Rayleigh–Plesset equation

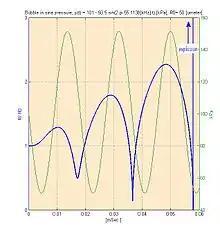
Numerical integration of RP eq. including surface tension and viscosity terms. Initially at rest in atmospheric pressure with R0=50 um, the bubble subjected to oscillatory pressure at its natural frequency undergoes expansion and then collapses.

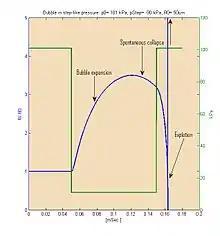
Numerical integration of RP eq. including surface tension and viscosity terms. Initially at rest in atmospheric pressure with R0=50 um, the bubble subjected to pressure-drop undergoes expansion and then collapses.

The Rayleigh–Plesset equation can be derived entirely from first principles using the bubble radius as the dynamic parameter. Consider a spherical bubble with time-dependent radius formula_27, where formula_28 is time. Assume that the bubble contains a homogeneously distributed vapor/gas with a uniform temperature formula_29 and pressure formula_30. Outside the bubble is an infinite domain of liquid with constant density formula_31 and dynamic viscosity formula_32. Let the temperature and pressure far from the bubble be formula_33 and formula_34. The temperature formula_33 is assumed to be constant. At a radial distance formula_36 from the center of the bubble, the varying liquid properties are pressure formula_37, temperature formula_38, and radially outward velocity formula_39. Note that these liquid properties are only defined outside the bubble, for formula_40.